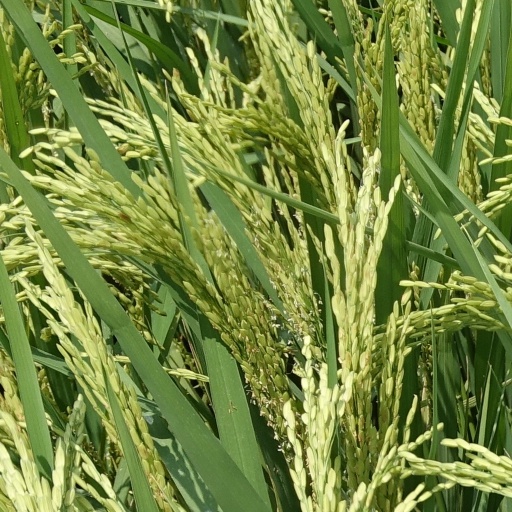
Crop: rice